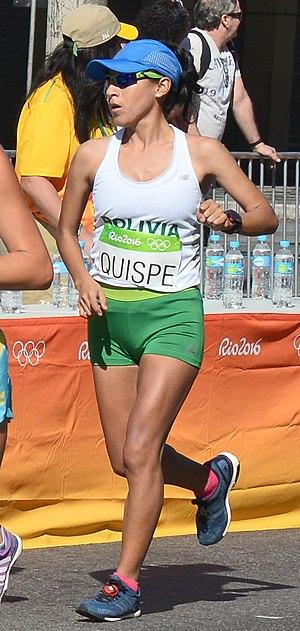
Passage du marathon des jeux olympiques de Rio 2016 dans le centre de Rio